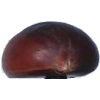
Label: Chestnut 1